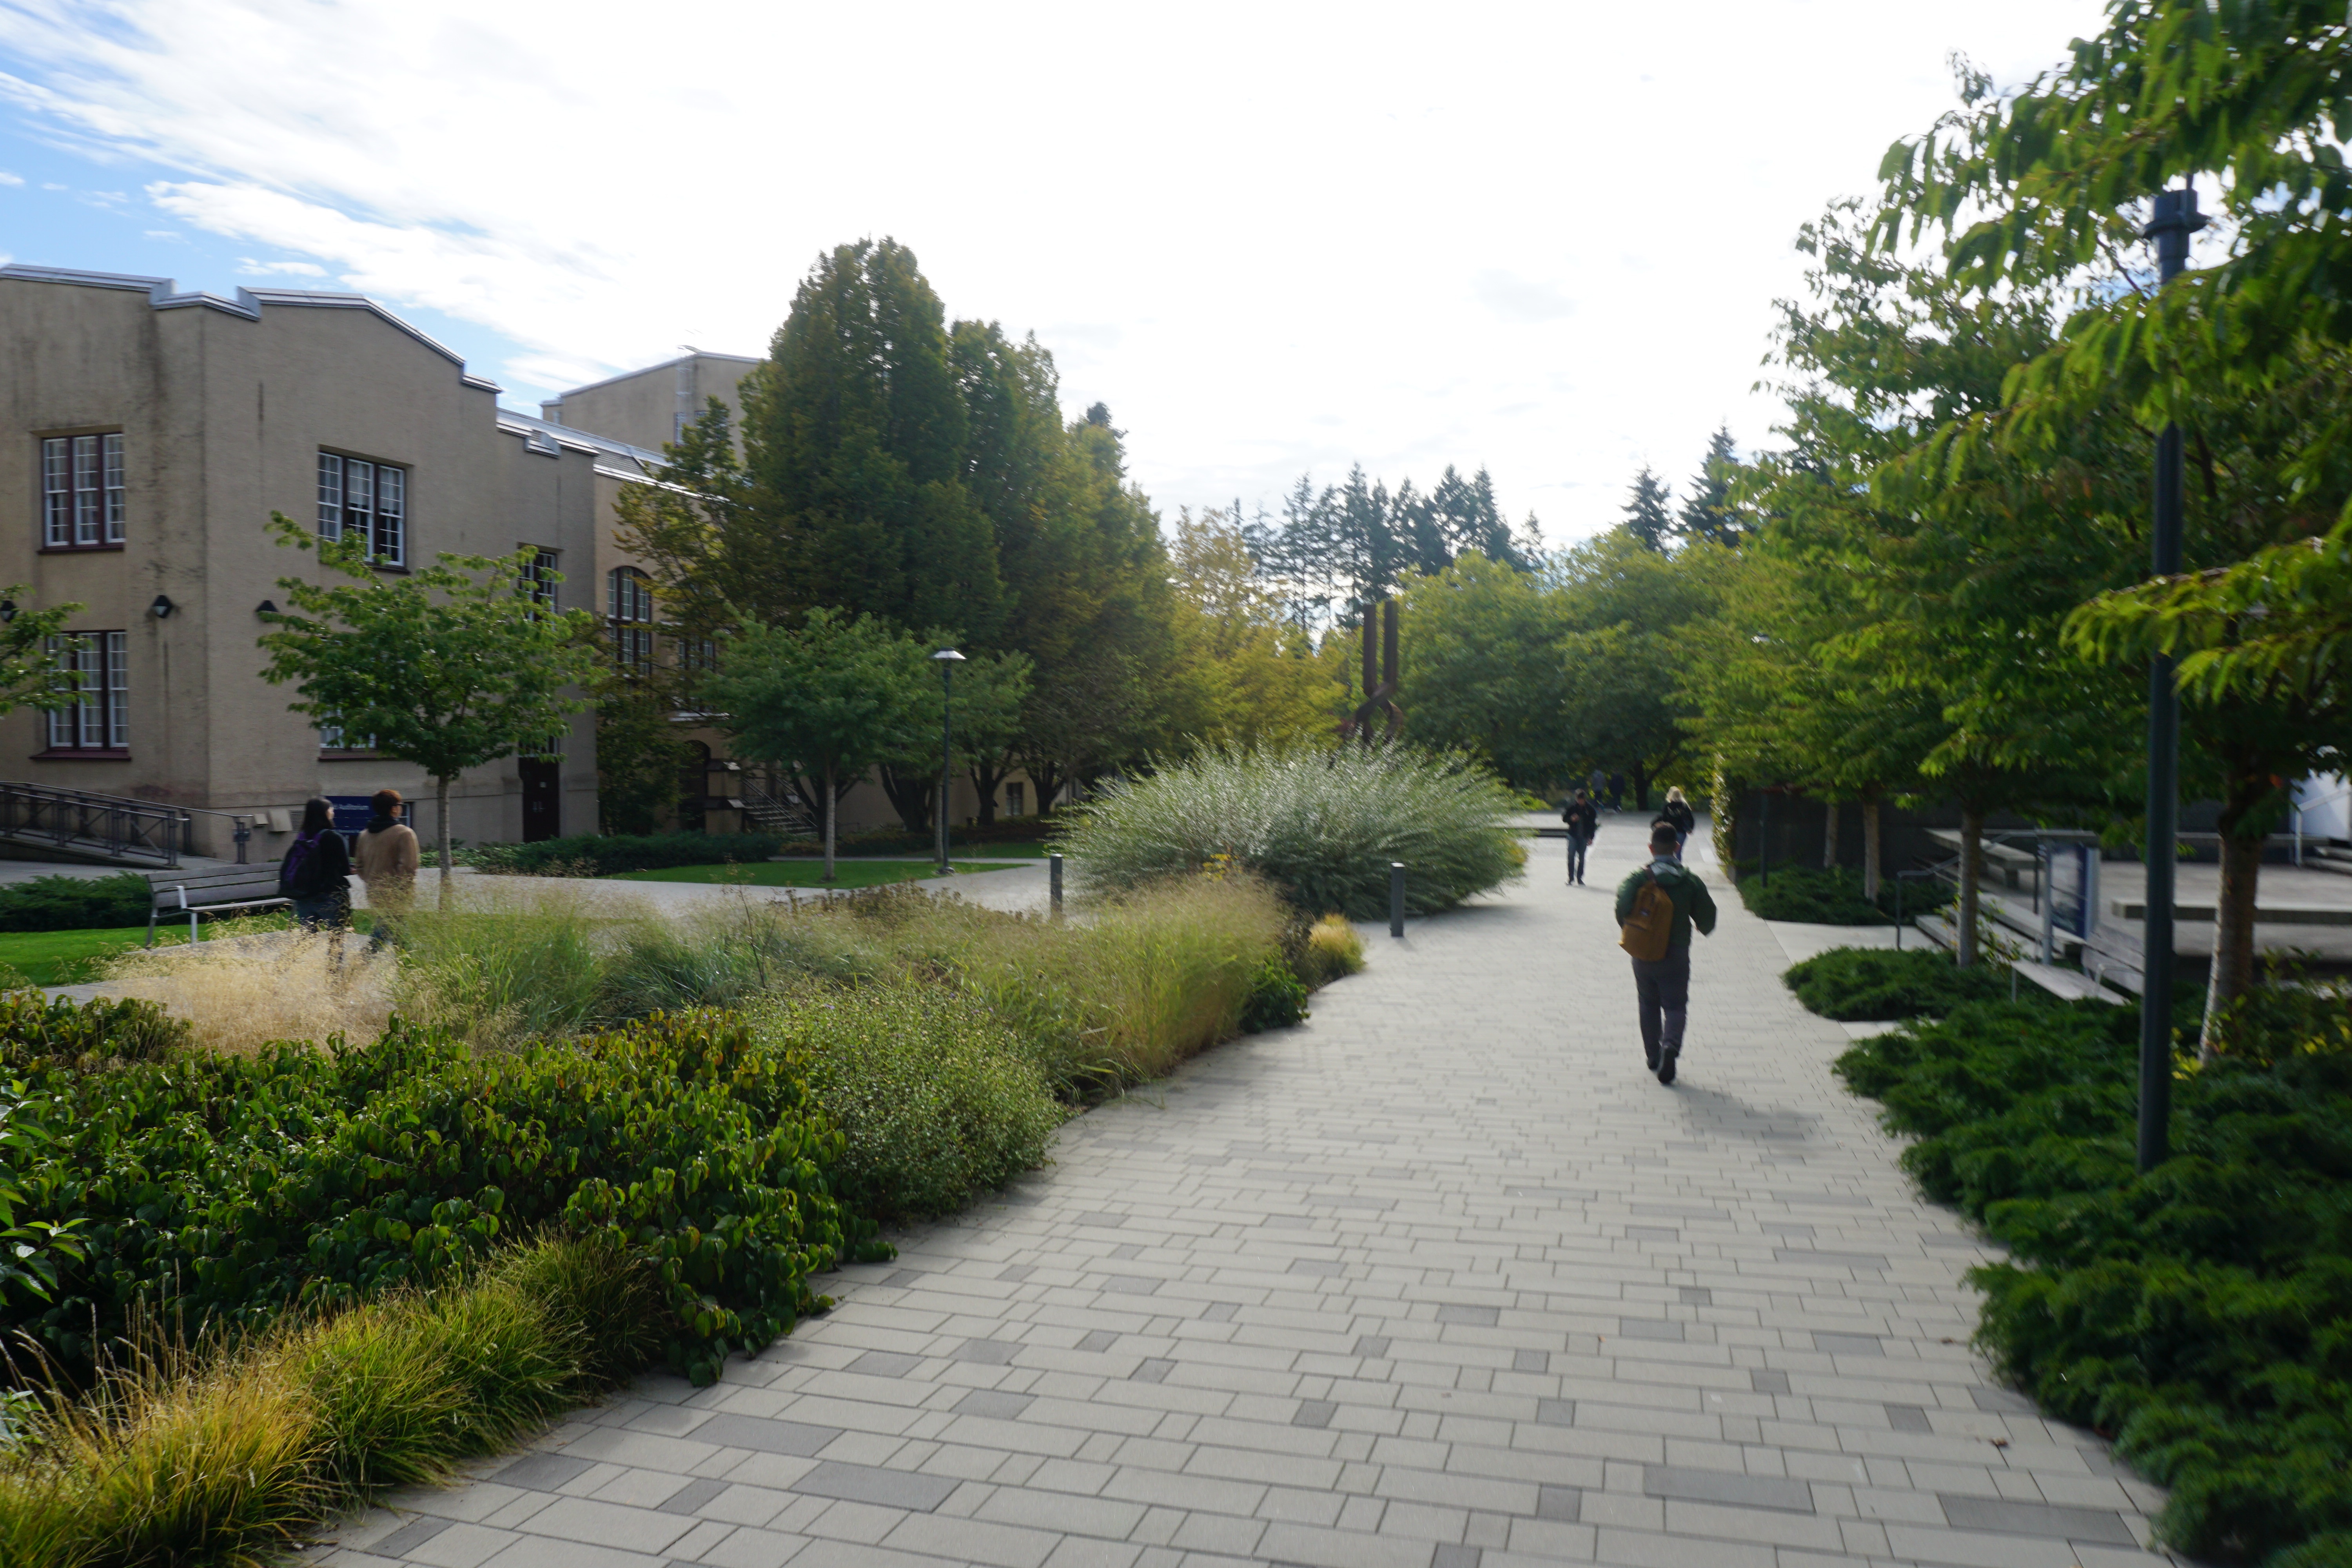
canal, walkway, suburb, park, garden, waterway, estate, residential area, landscape architect